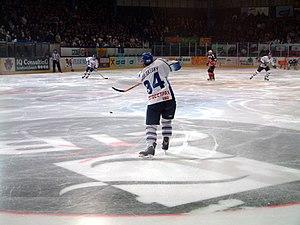
Sergueï Iossifovitch Vychedkevitch - en russe : Сергей Иосифович Вышедкевич, et en anglais : Sergei Vyshedkevich - est un joueur professionnel russe de hockey sur glace. Il évolue au poste de défenseur.